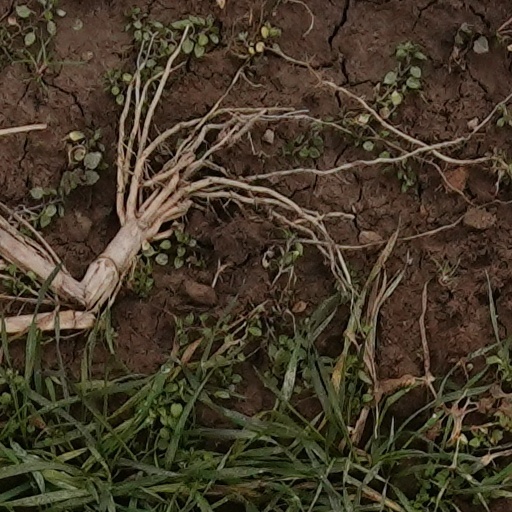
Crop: wheat